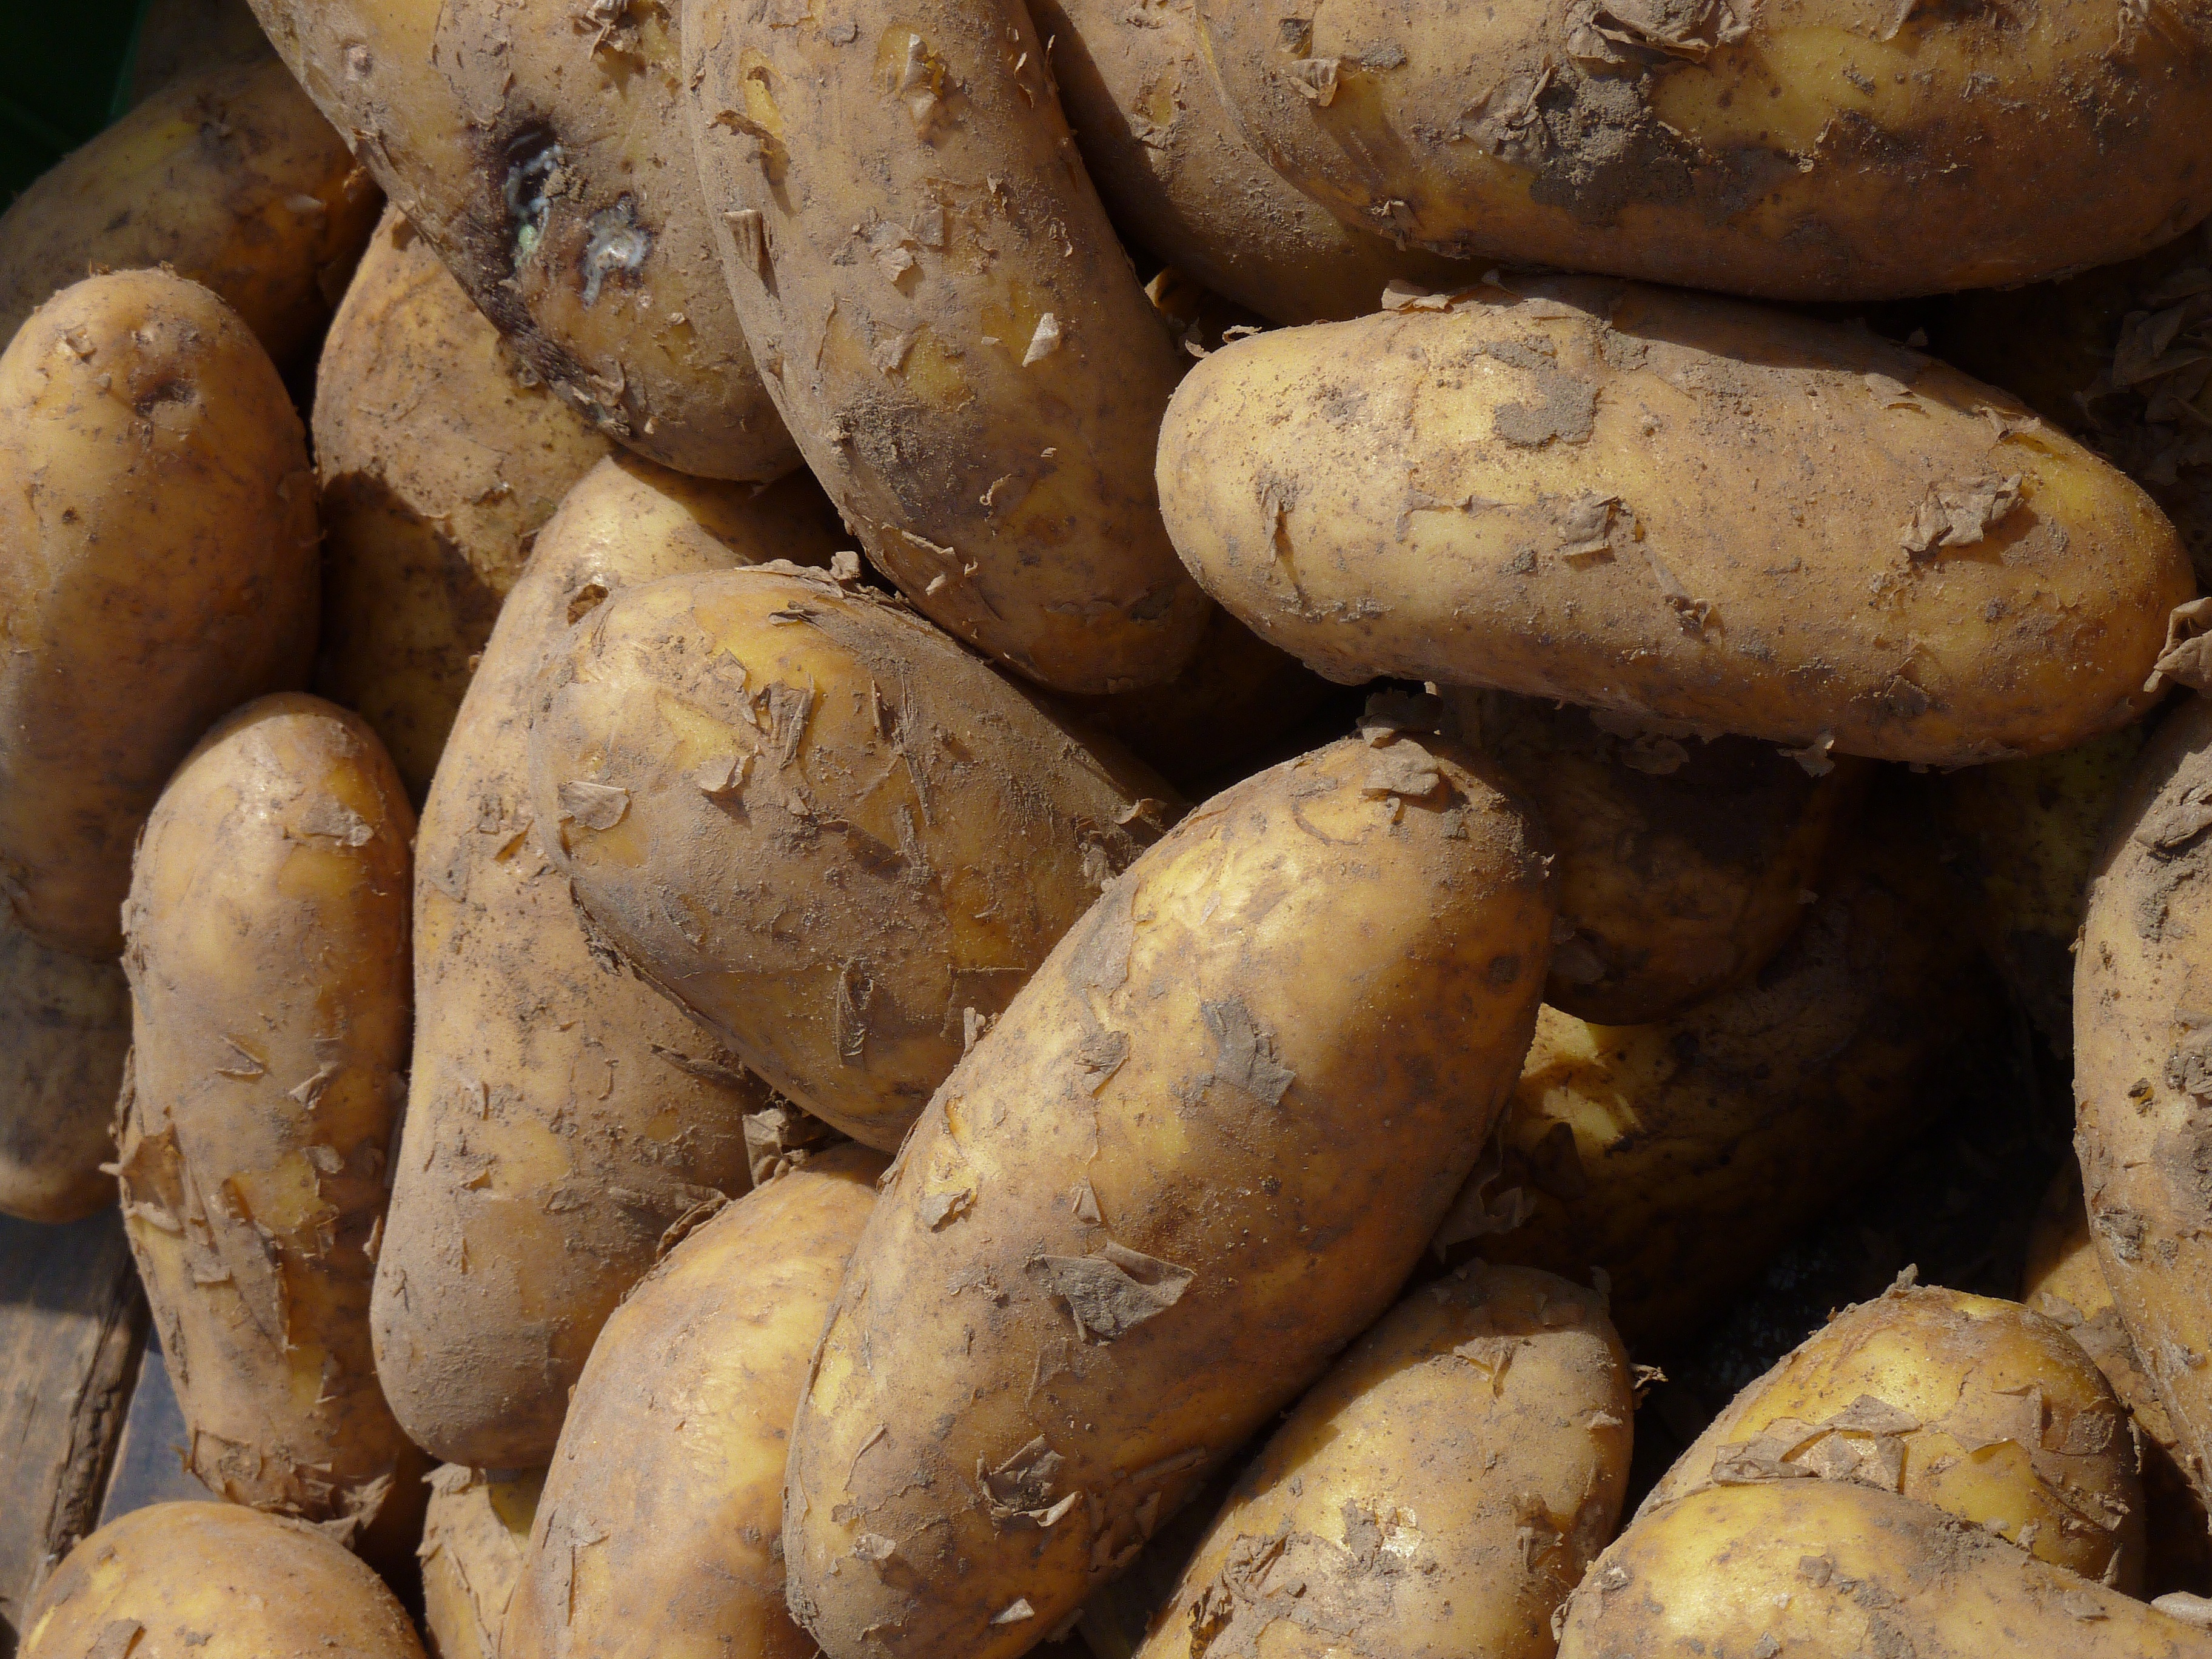
plant, food, produce, vegetable, potato, strength, potatoes, matsutake, flowering plant, tuber, nachtschattengew chs, potato field, grumbeer, root vegetable, land plant, potato and tomato genus